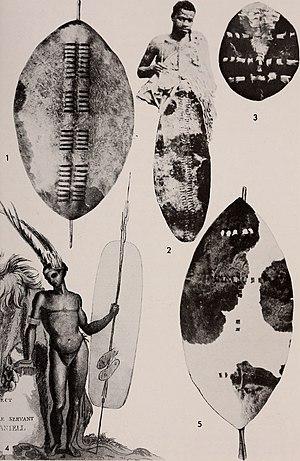
L’isiHlangu est le bouclier traditionnel des Nguni, dont font partie les Zoulous.